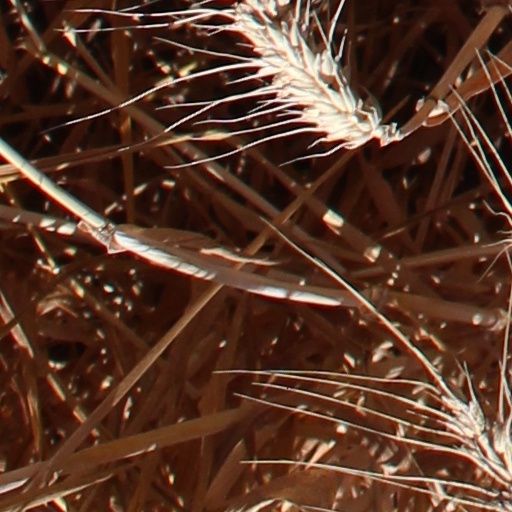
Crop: wheat